Felipe Camiroaga

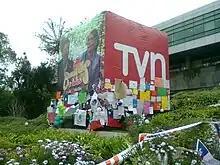
An advertising balloon in the garden of TVN was decorated by the public with signs, flags and balloons after the plane crash.

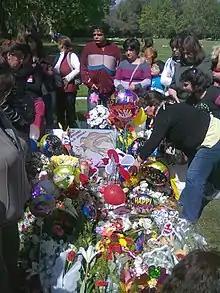
On 8 October 2011, fans of Camiroaga visited his sepulture at Parque del Recuerdo cemetery in Recoleta, to commemorate what would have been his forty-fifth birthday.

After the announcement of Camiroaga's death in the crash, thousands of people went to the façade of the Televisión Nacional de Chile (TVN) headquarters, in the commune of Providencia, to express their love and affection for Camiroaga, the rest of the team from "Buenos Días a Todos" and the other plane passengers. Such expressions of support were repeated in regional headquarters of the TV channel, where they placed some condolence books for the public.